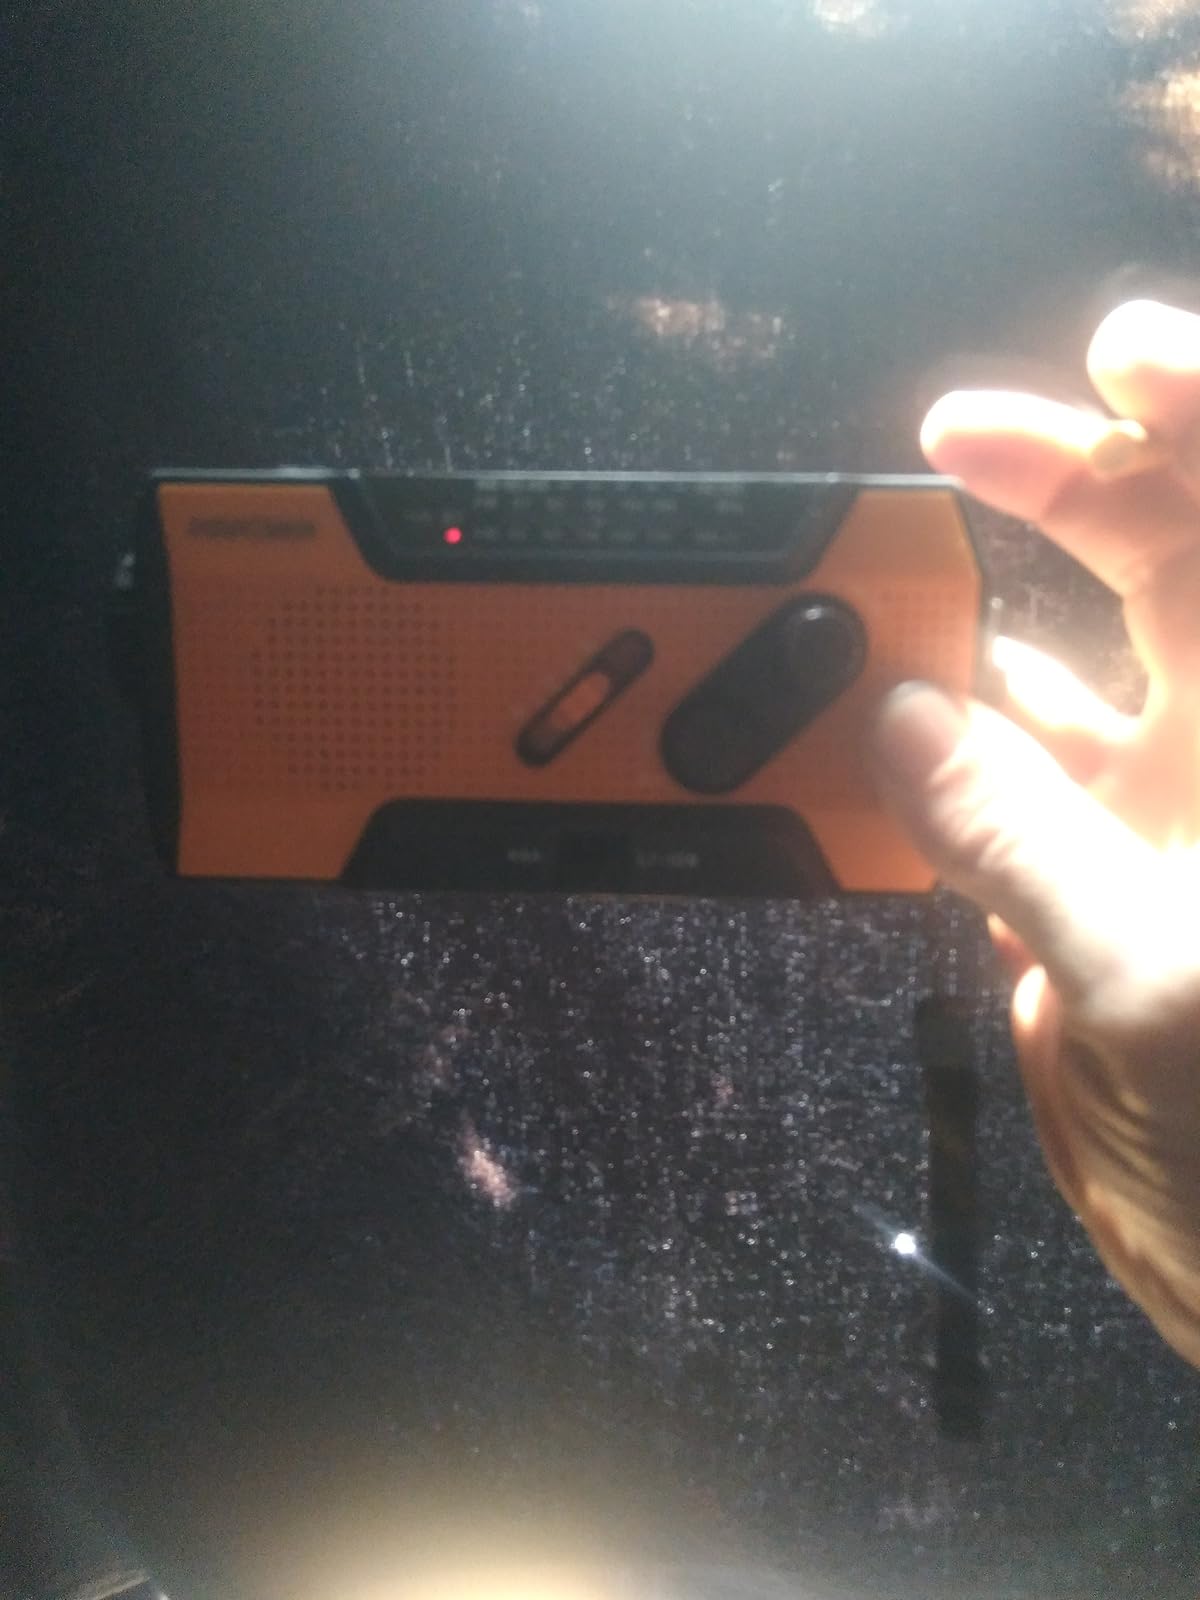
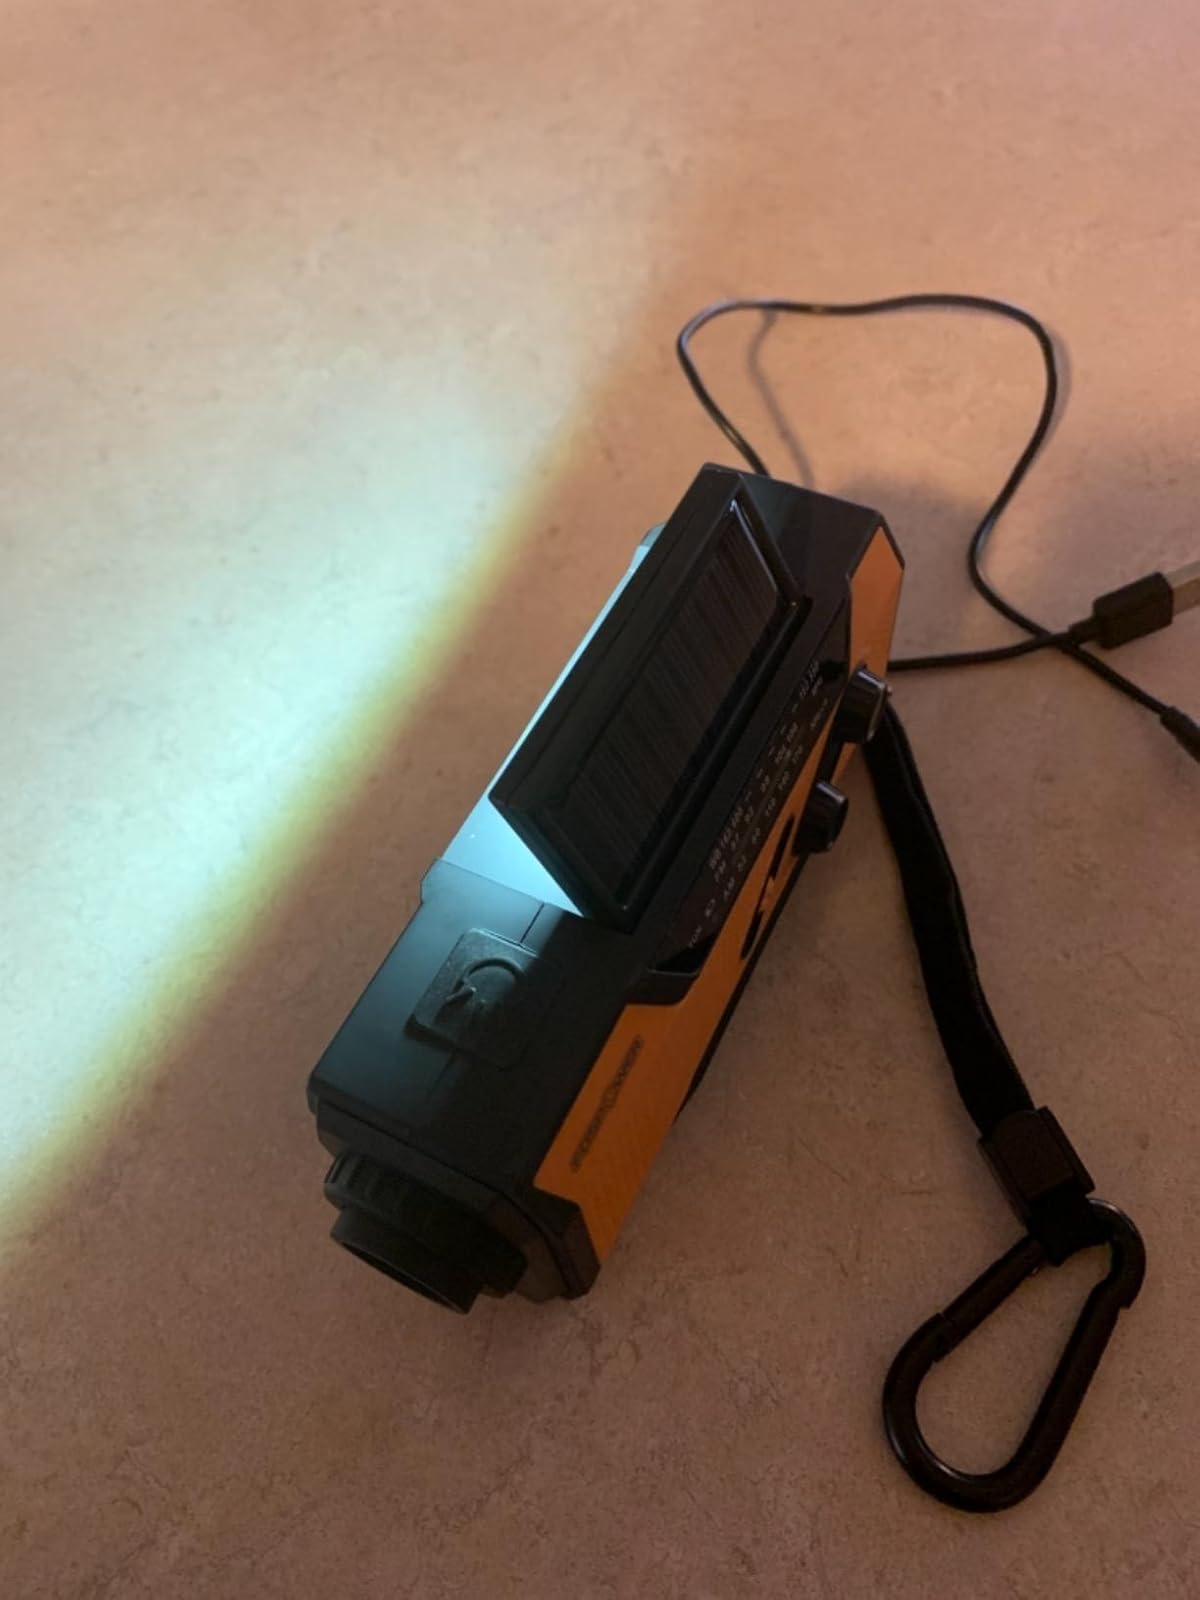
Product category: radio
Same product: yes